Rowland Egerton-Warburton

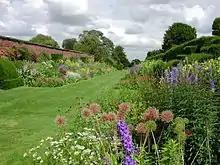
Herbaceous border at Arley Hall

Egerton-Warburton also paid for the construction of secular buildings in villages on his estates, many of which were designed by John Douglas. In Great Budworth he had a "campaign to restore the village and render it picturesque in Victorian eyes". He restored many of the cottages in the village and built new ones to blend with them. In 1875, the George and Dragon, a simple three-bay Georgian inn in the village, was remodelled by adding ribbed chimneys, moulded brick mullions, an elliptical-headed doorway and a steep pyramid-shaped turret. The village has changed little since then and it remains "one of Cheshire's most charming villages". In 1873 he paid for the building of a cottage in Arley Green and founded Arley School in the village. In Warburton, he paid for a school in 1871–72, a church hall in 1889, and a post office in 1893. Features in the style of Douglas were added to the timber-framed Bent Farm, which stands opposite the new church, in 1880. He also built the public road from Arley Hall to Appleton Thorn.